Fusanosuke Kuhara

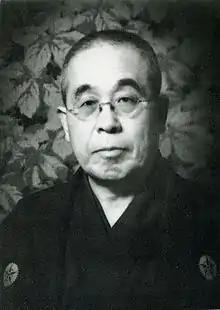
Fusanosuke Kuhara

was an entrepreneur, politician and cabinet minister in the pre-war Empire of Japan.